Tropical Depression 18W (2009)

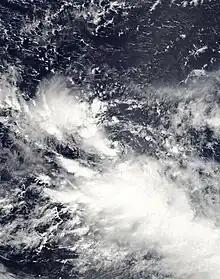
Tropical Depression 18W at peak intensity on September 28

Tropical Depression 18W was a weak, short-lived tropical cyclone that brought heavy rains to parts of the Mariana Islands ahead of the more intense Typhoon Melor. Forming from an area of low pressure on September 26, 18W was first monitored by the Japan Meteorological Agency (JMA) as a tropical depression. Tracking generally towards the west, deep convection gradually developed around the system and the Joint Typhoon Warning Center (JTWC) issued their first advisory on the depression early on September 28. Although the depression initially struggled to maintain deep convection, it eventually became better organized and was upgraded to a tropical storm on September 29 by the JTWC. Several hours after reaching this intensity, the system began to rapidly dissipate as its inflow and outflow were severely disrupted by two nearby storms, Parma to the west and Melor to the east. The cyclone fully dissipated near Guam early on September 30 before being absorbed by Typhoon Parma.